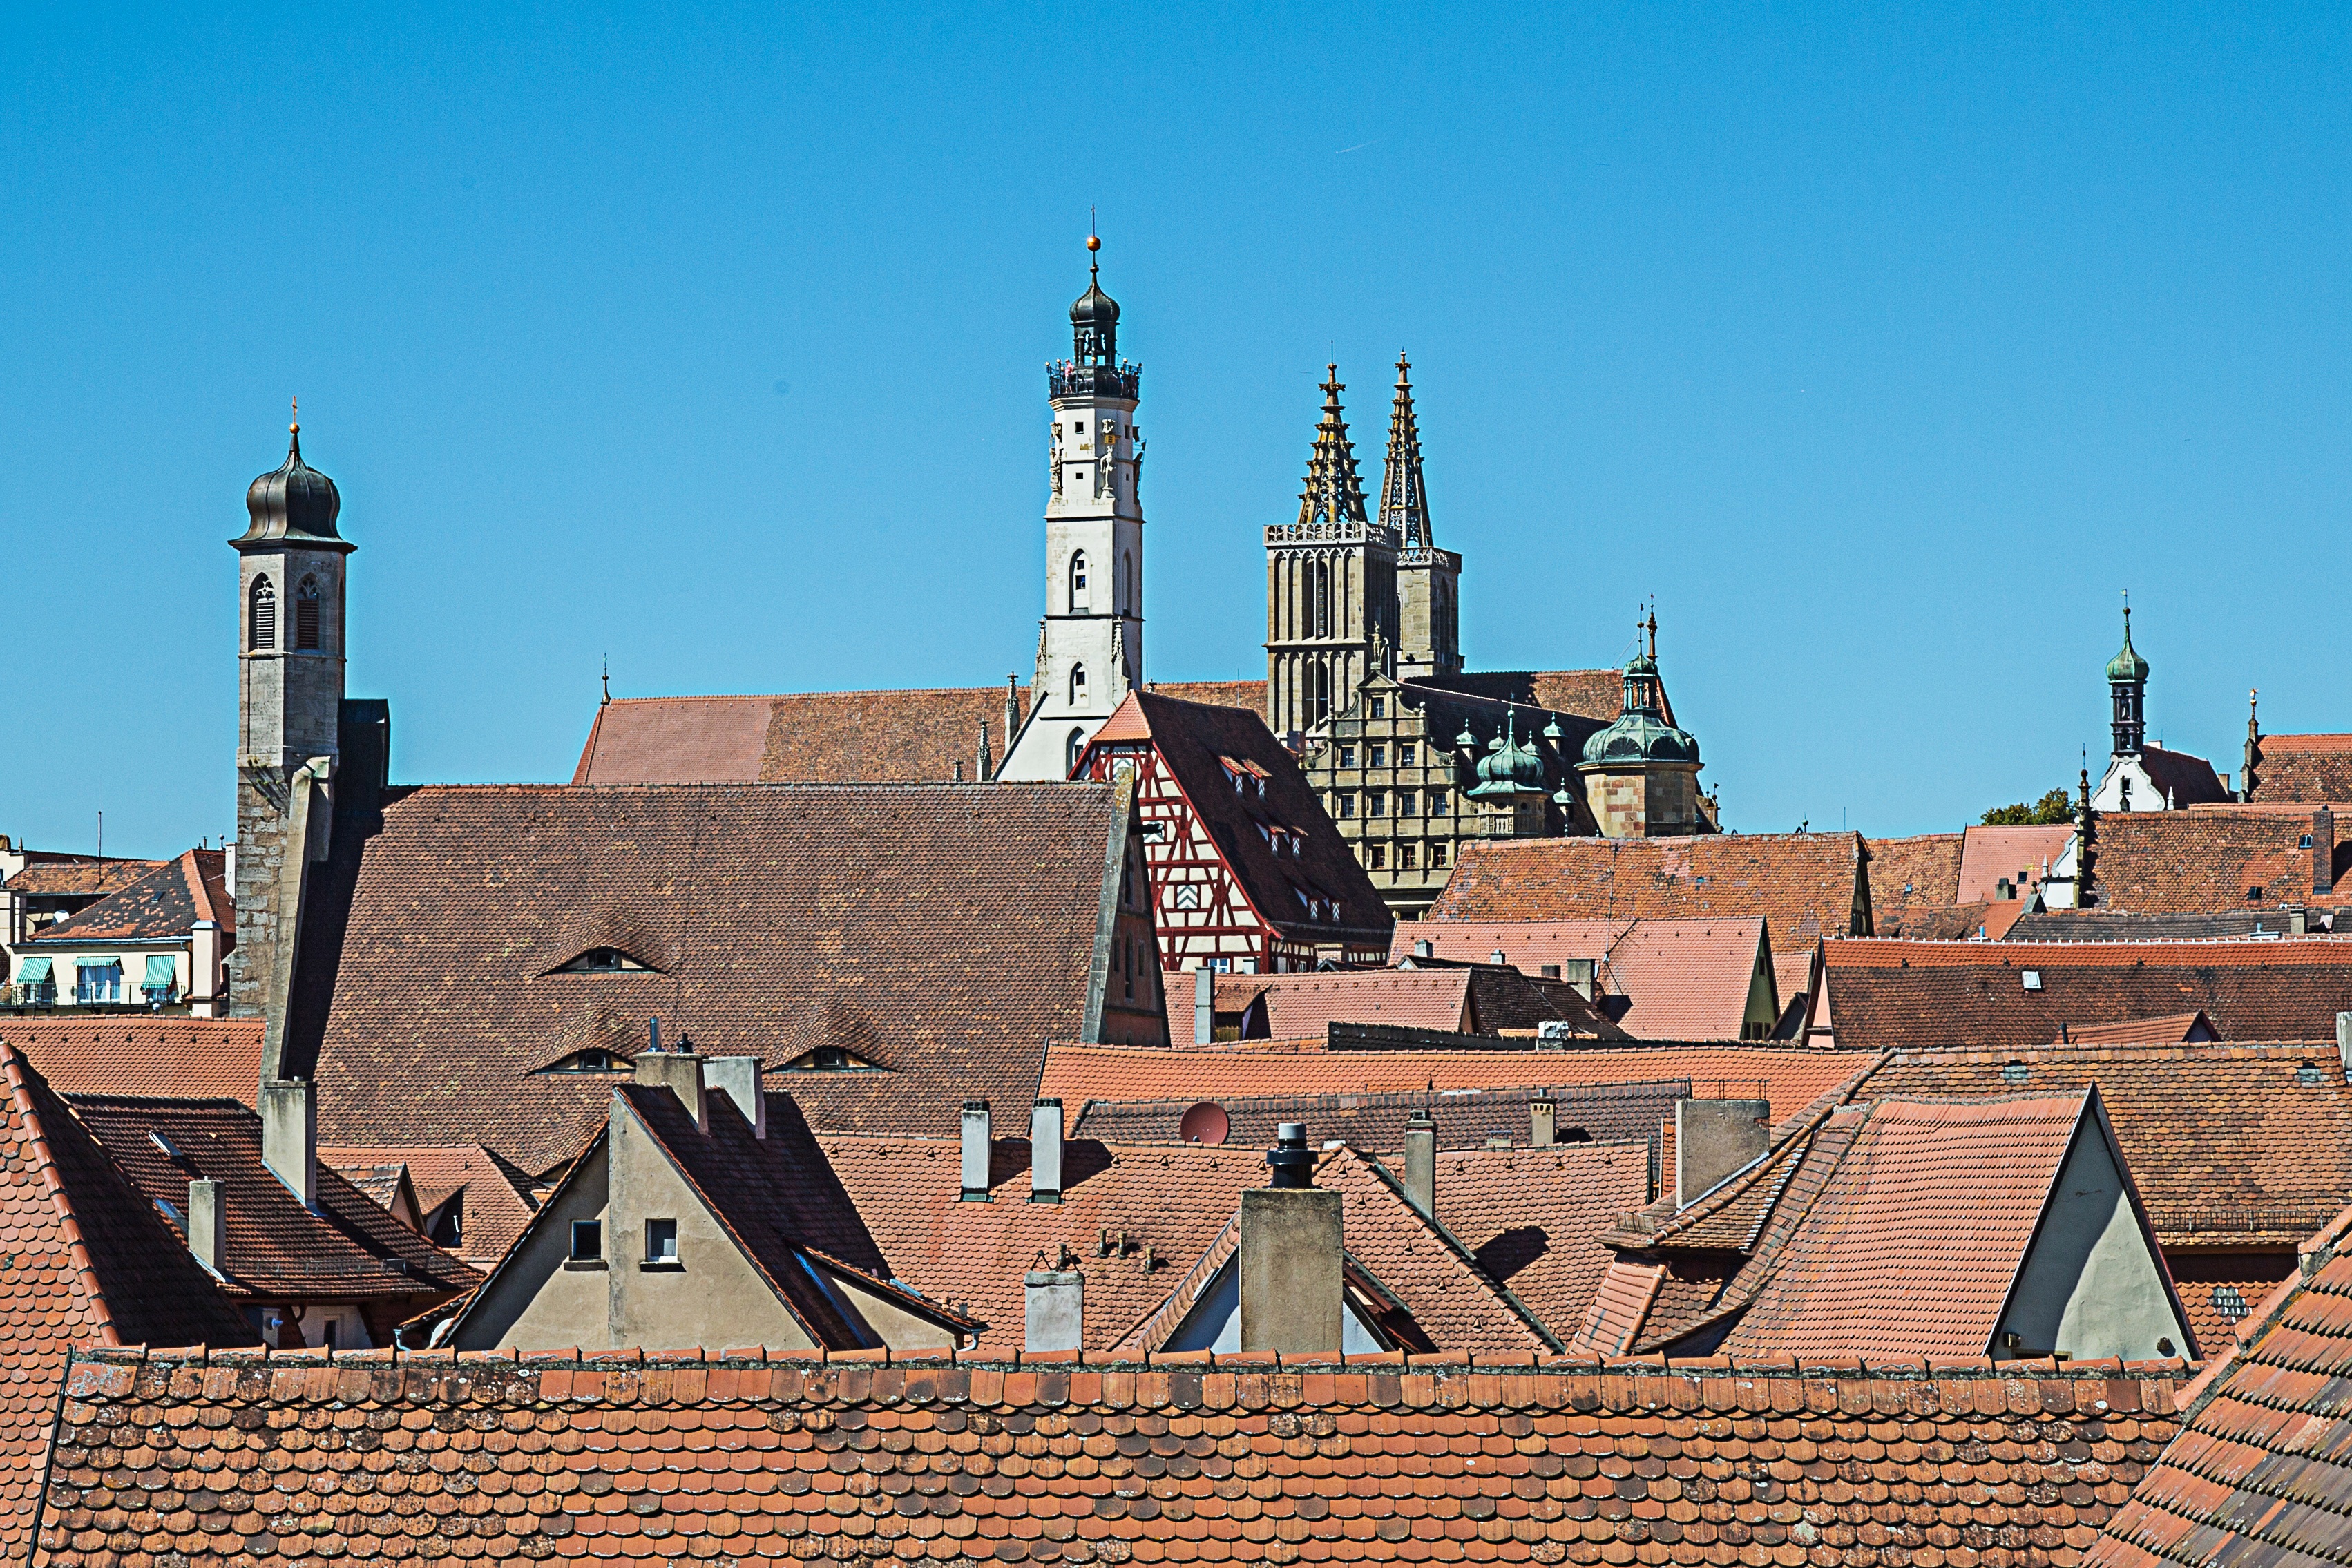
skyline, roof, city, cityscape, landmark, cathedral, place of worship, spire, middle ages, roofs, rothenburg of the deaf, church steeples, ancient history, human settlement, outdoor structure